Shinya Adachi

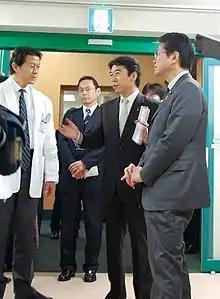
Shinya Adachi with Akira Nagatsuma on December 3, 2009

A native of Ōita, Ōita, he attended University of Tsukuba and received a Ph.D. in medicine from it. He was elected for the first time in 2004. He served until 2022, and in 2023 he became the mayor of Ōita city.